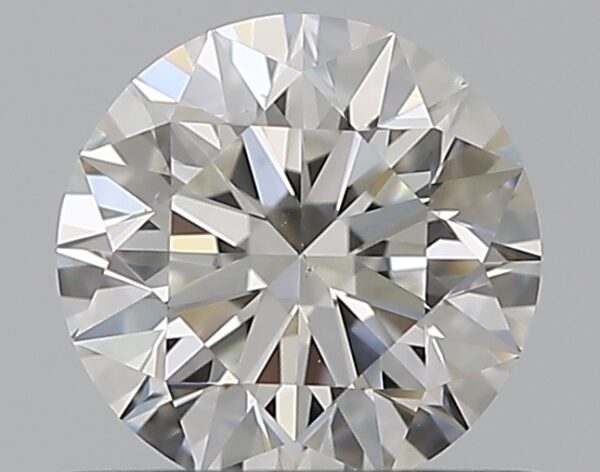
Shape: round
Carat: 0.51
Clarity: VS2
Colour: G
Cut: EX
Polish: EX
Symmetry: EX
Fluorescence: N
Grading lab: GIA
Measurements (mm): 5.07 x 5.1 x 3.19